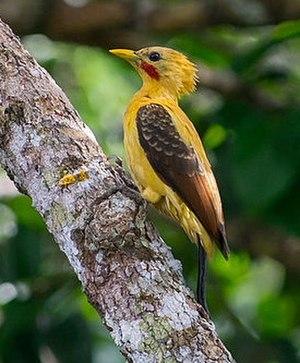
Le Pic jaune est une espèce d'oiseaux appartenant à la famille des Picidae.